Bristol and Gloucestershire Railway

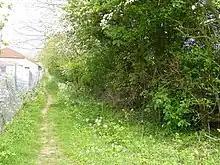
The route of the railway passing Coalpit Heath Cricket Club premises

A southern group consisted of Ram Hill Pit, Church Leaze Pit, Serridge Pit and New Engine Yard to the south, and these were served by the northern extremity of the original line. Having connected all these pits, the line ran east to maintain a steady gradient, and then south to the point that became Mangotsfield North Junction, and then west to Staple Hill, where there was a tunnel, 518 yards long. It then passed through Fishponds, then turning south-west passing Lawrence Hill to Avon Street Wharf, on the Floating Harbour at Bristol. The location was called Cuckold's Pill, but on late nineteenth century maps it is called Avon Street or Avonside Wharf. The location of this terminal was immediately west of the point at which the Great Western Railway crossed the Floating Harbour, at the eastern end of the later Temple Meads station, and on the north side of the Floating Harbour. The line crossed Avon Street on the level, and fanned into wharf sidings.